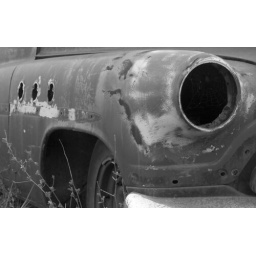
One of two old cars left out in a pasture, with for sale signs on them!